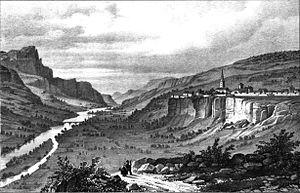
Album du Dauphiné - tome III, litographie. Embrun, Hautes-Alpes
Embrun est une commune française située dans le département des Hautes-Alpes, en région Provence-Alpes-Côte d'Azur.